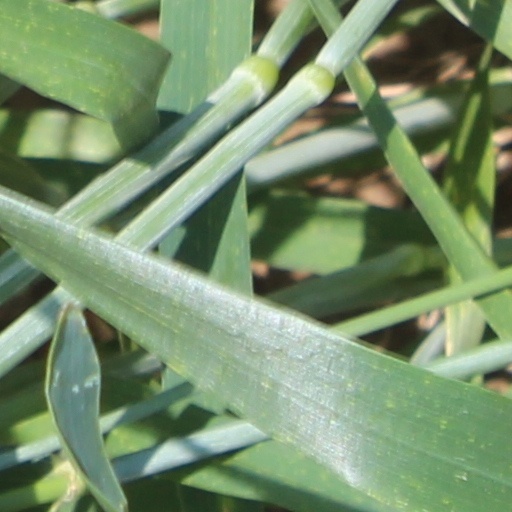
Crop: wheat